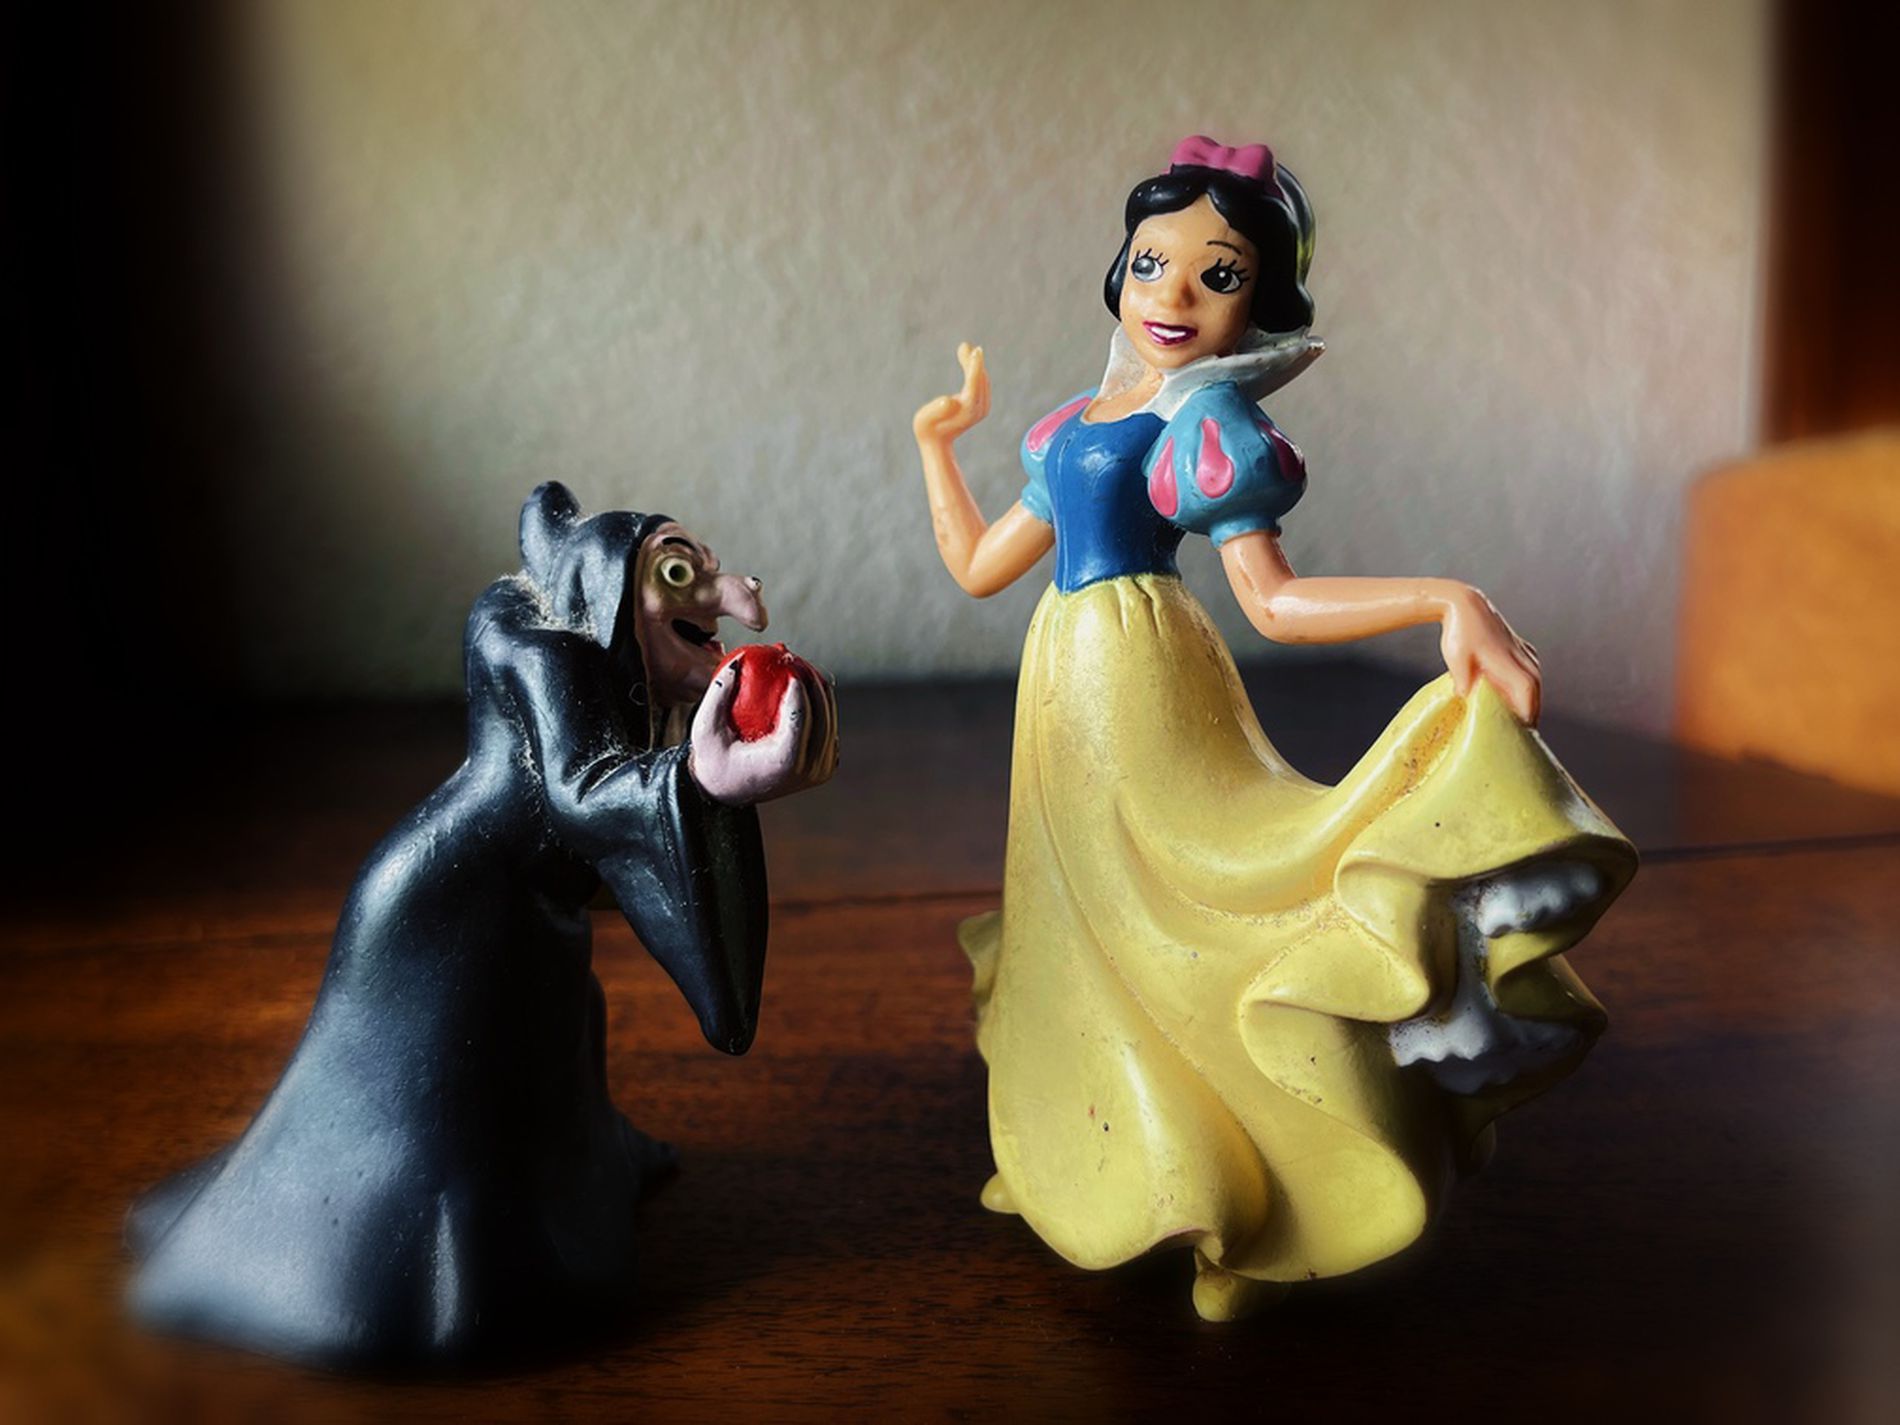
Snow white and the witch action figures
Two action figures of snow white and the witch are placed on a wooden table with the wall behind them in the background.
A close shot was taken during the daytime; the photo shows a snow-white action figure with the witch's one. The lighting and colors create a playful atmosphere.
Labels: Figurine, Child, Female, Girl, Person, Face, Head, Toy, Wall, Snow White, Wooden Table, Apple, Witch
Camera: Apple iPhone 12 mini
Lens: iPhone 12 mini back dual wide camera 4.2mm f/1.6
Aperture: F1.6
Exposure: 1/121 sec
ISO: 50
Focal length: 4.2 mm